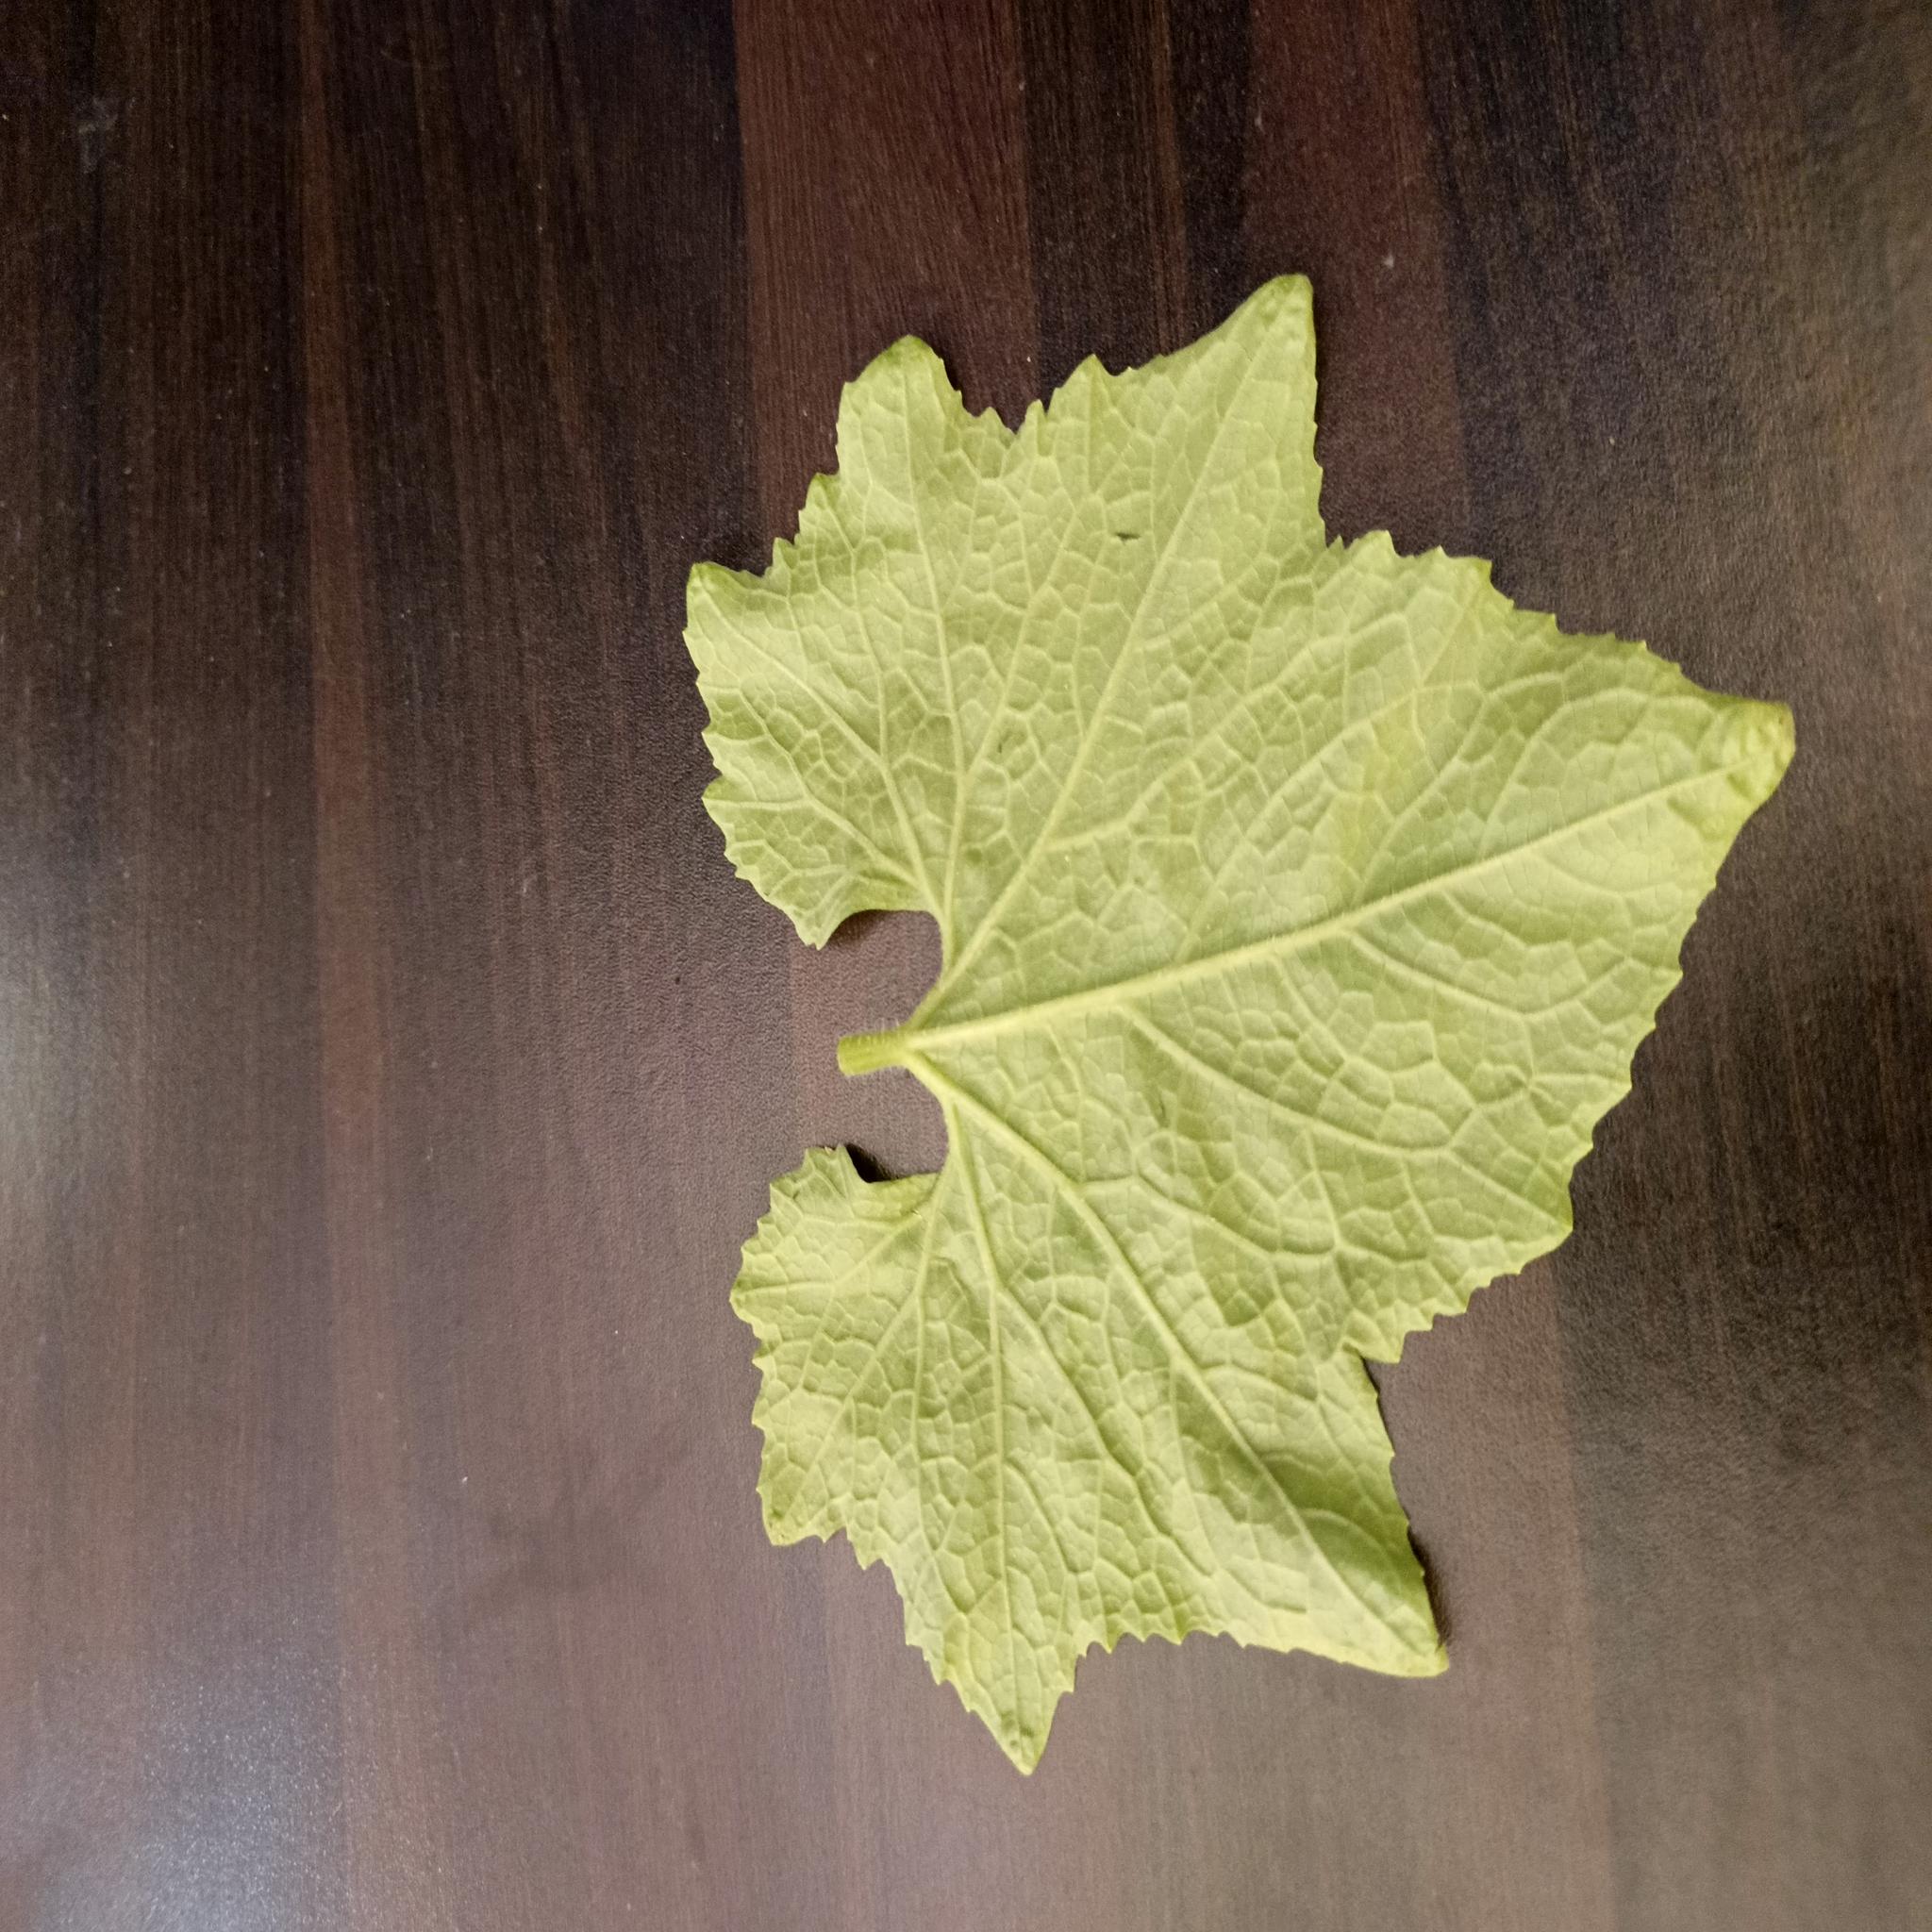
Label: Healthy